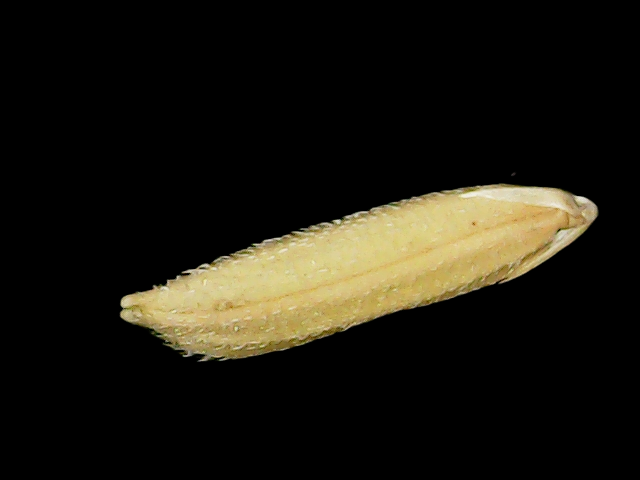
Rice variety: Binadhan26